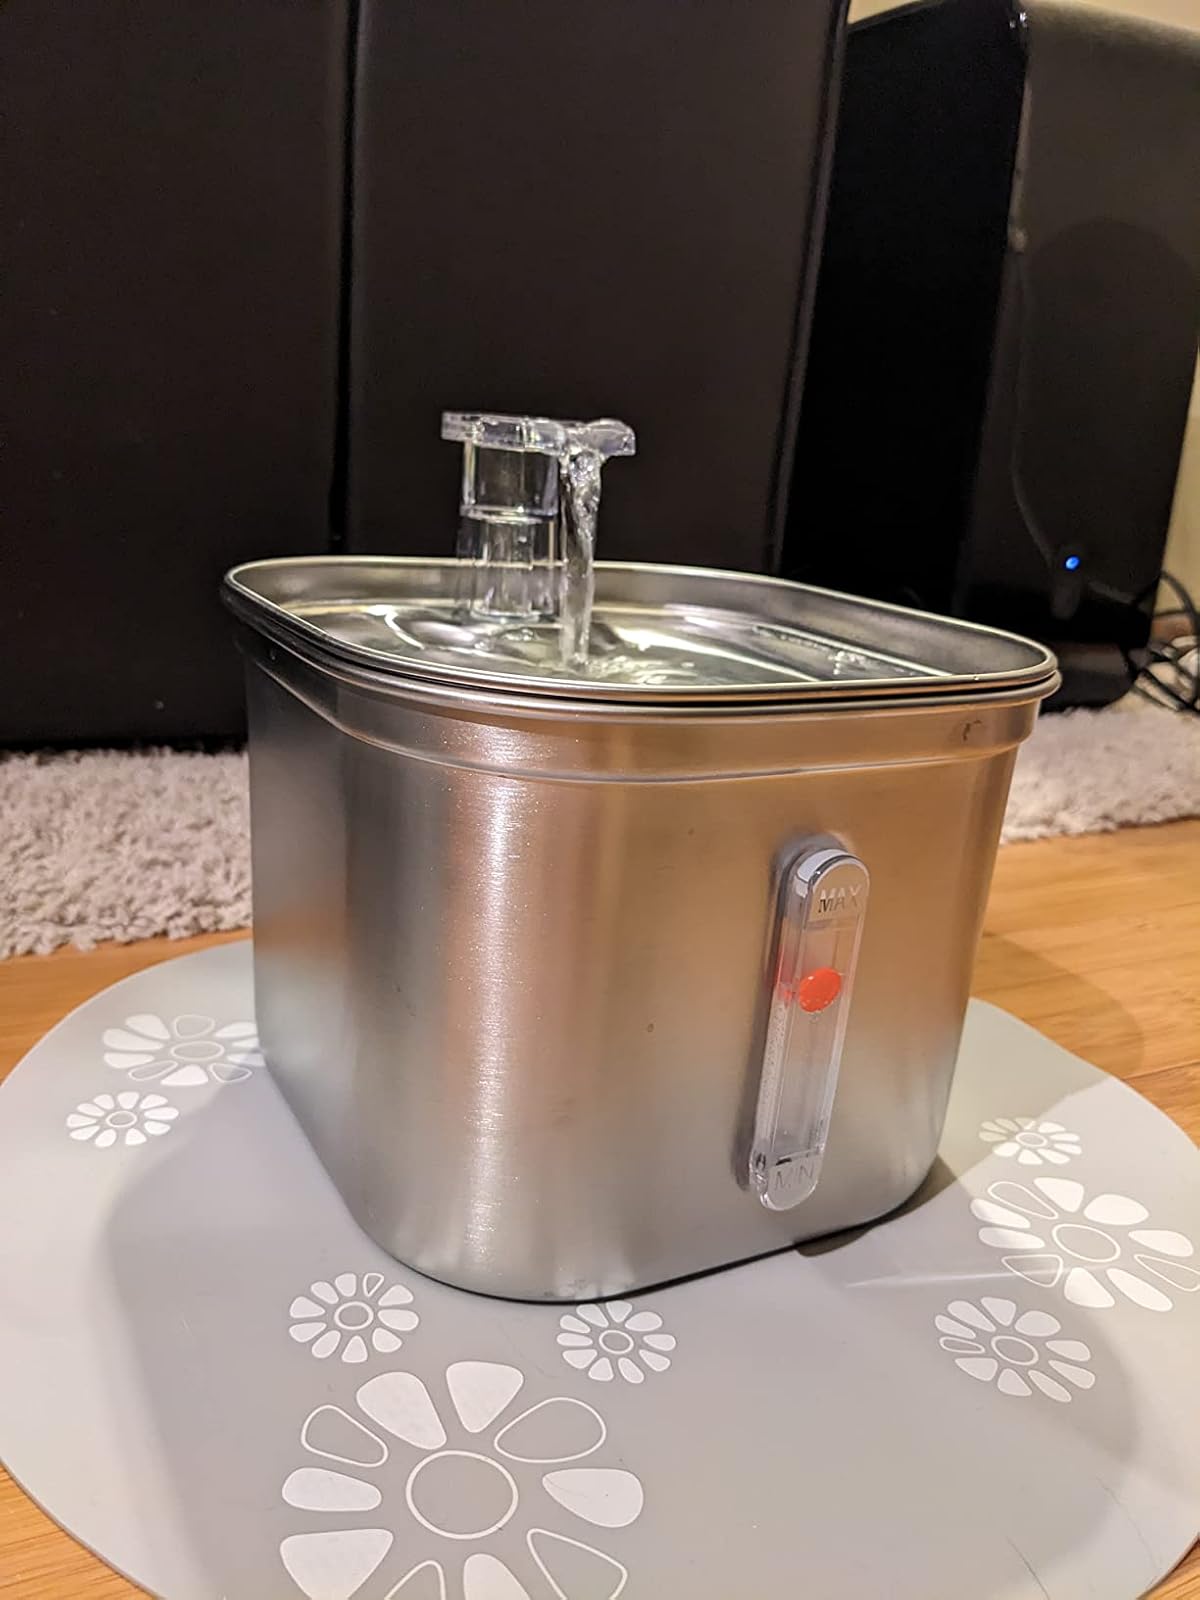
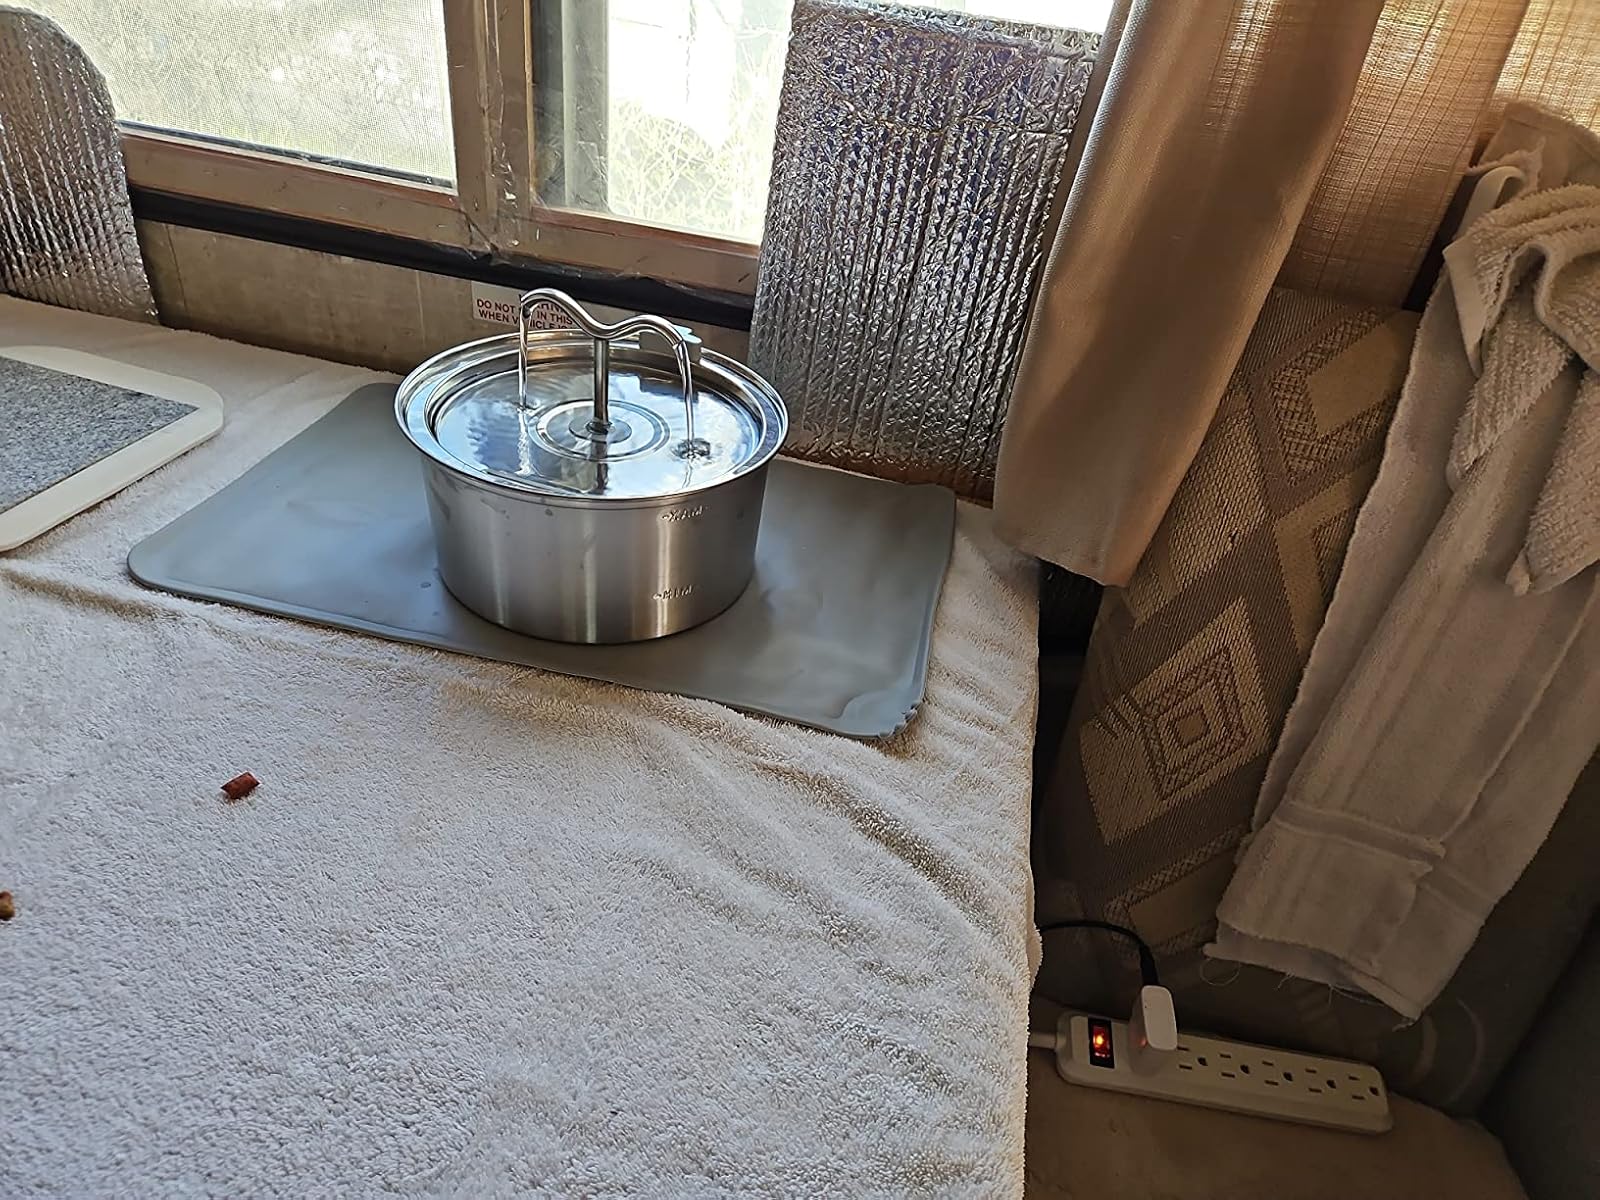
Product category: items_bowl
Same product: no